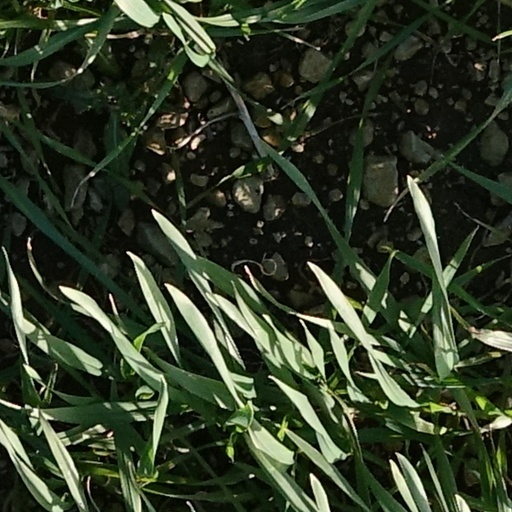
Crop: wheat